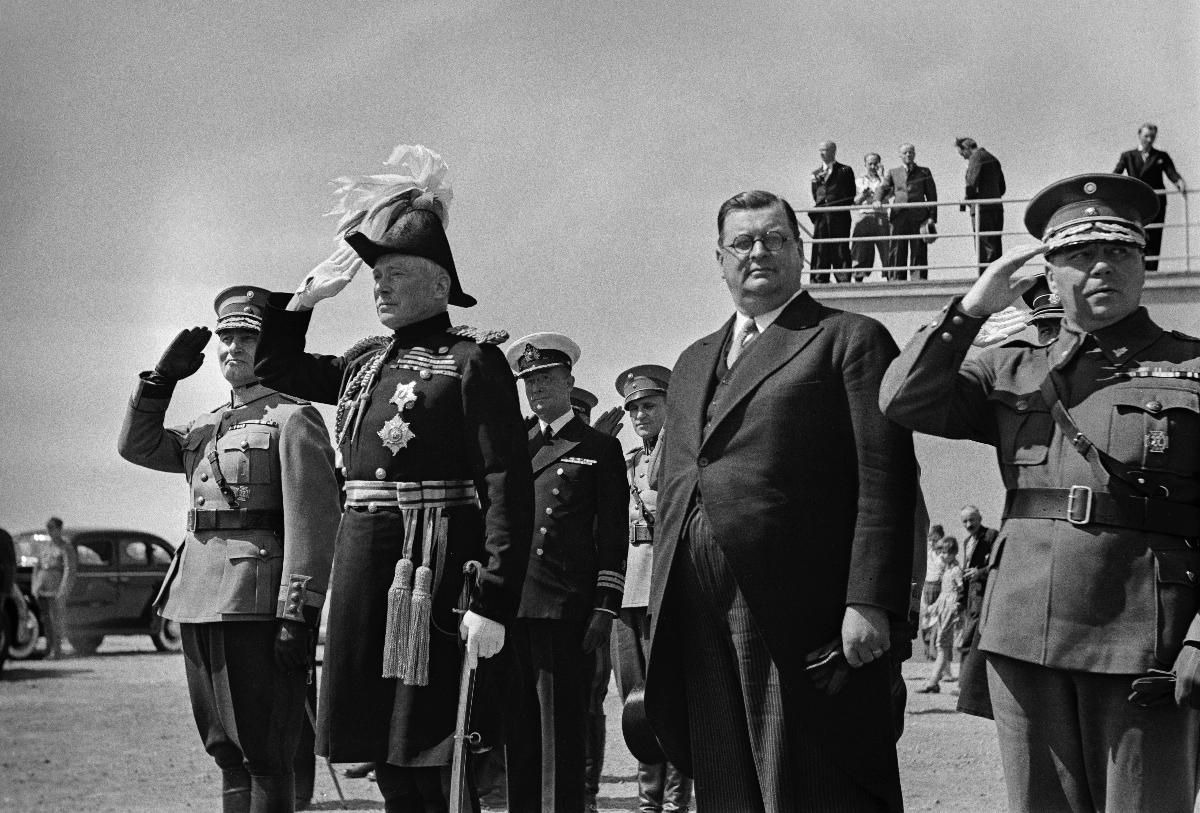
Kenraali Walter Kirke Suomessa
General Walter Kirke i Finland; General Walter Kirke in Finland
sisällön kuvaus: Kenraali Sir Walter Kirke vierailee Suomessa 1939. Vastaanottojuhlallisuudet Malmin lentoasemalla Helsingissä 18.6.1939. content description: General Sir Walter Kirke visits Finland in 1939. Welcoming ceremonies on the arrival of the Guest at Malmi airport in Helsinki 18.6.1939. innehållsbeskrivning: General Sir Walter Kirke besöker Finland 1939. Mottagningsceremonierna vid Malms flygstation i Helsingfors 18.6.1939.
Kuvaaja: Sundström, Hugo, kuvaaja
Vuosi: 1939
Paikka: Suomi, Uusimaa, Helsinki, Malmi Helsinki
Aiheet: Erkko, Eljas; Kirke, Walter; HBL; politiikka; vierailut; kenraalit; politics; visits; generals; politik; besök; generaler